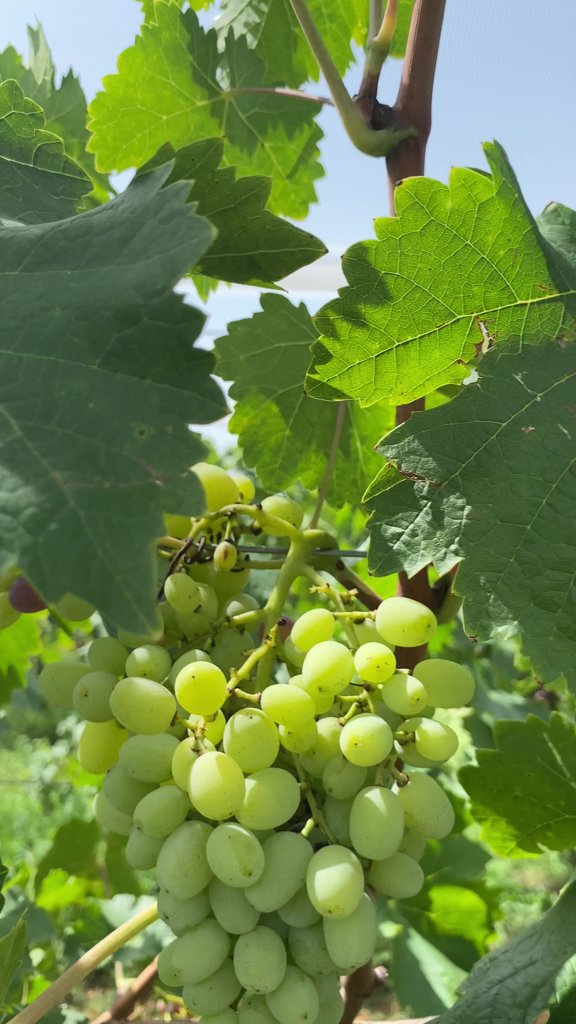
Berries visible: 81
Grape clusters: 1